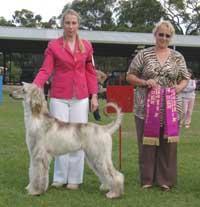
Afghan_hound